Luise Reuter

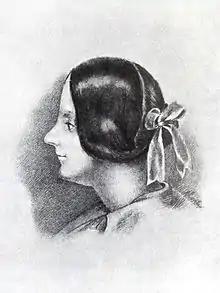

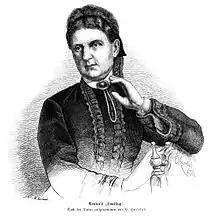

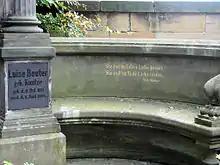

Luise Charlotte Marie Reuter, also Louise R. (9 October 1817) as Luise Charlotte Marie Kuntze – 9 June 1894) was the wife of the poet and Low German writer Fritz Reuter.